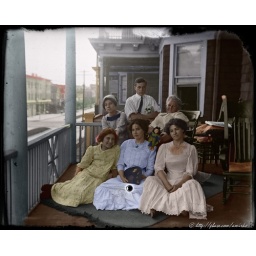
Scan from early 1900s 4x5 glass plate I received from an antique dealer in NJ; hand-colored in PS